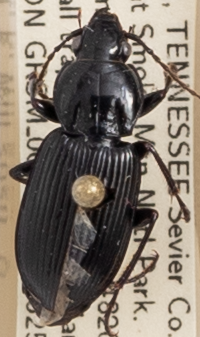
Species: Pterostichus mutus
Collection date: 2019-06-25
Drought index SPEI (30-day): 0.13
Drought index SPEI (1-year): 2.09
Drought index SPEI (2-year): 2.09